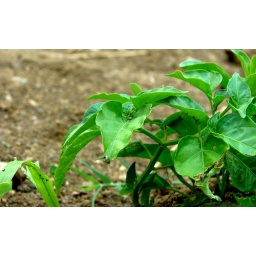
A green plant in the deserted area in the Devc Parking Lot.